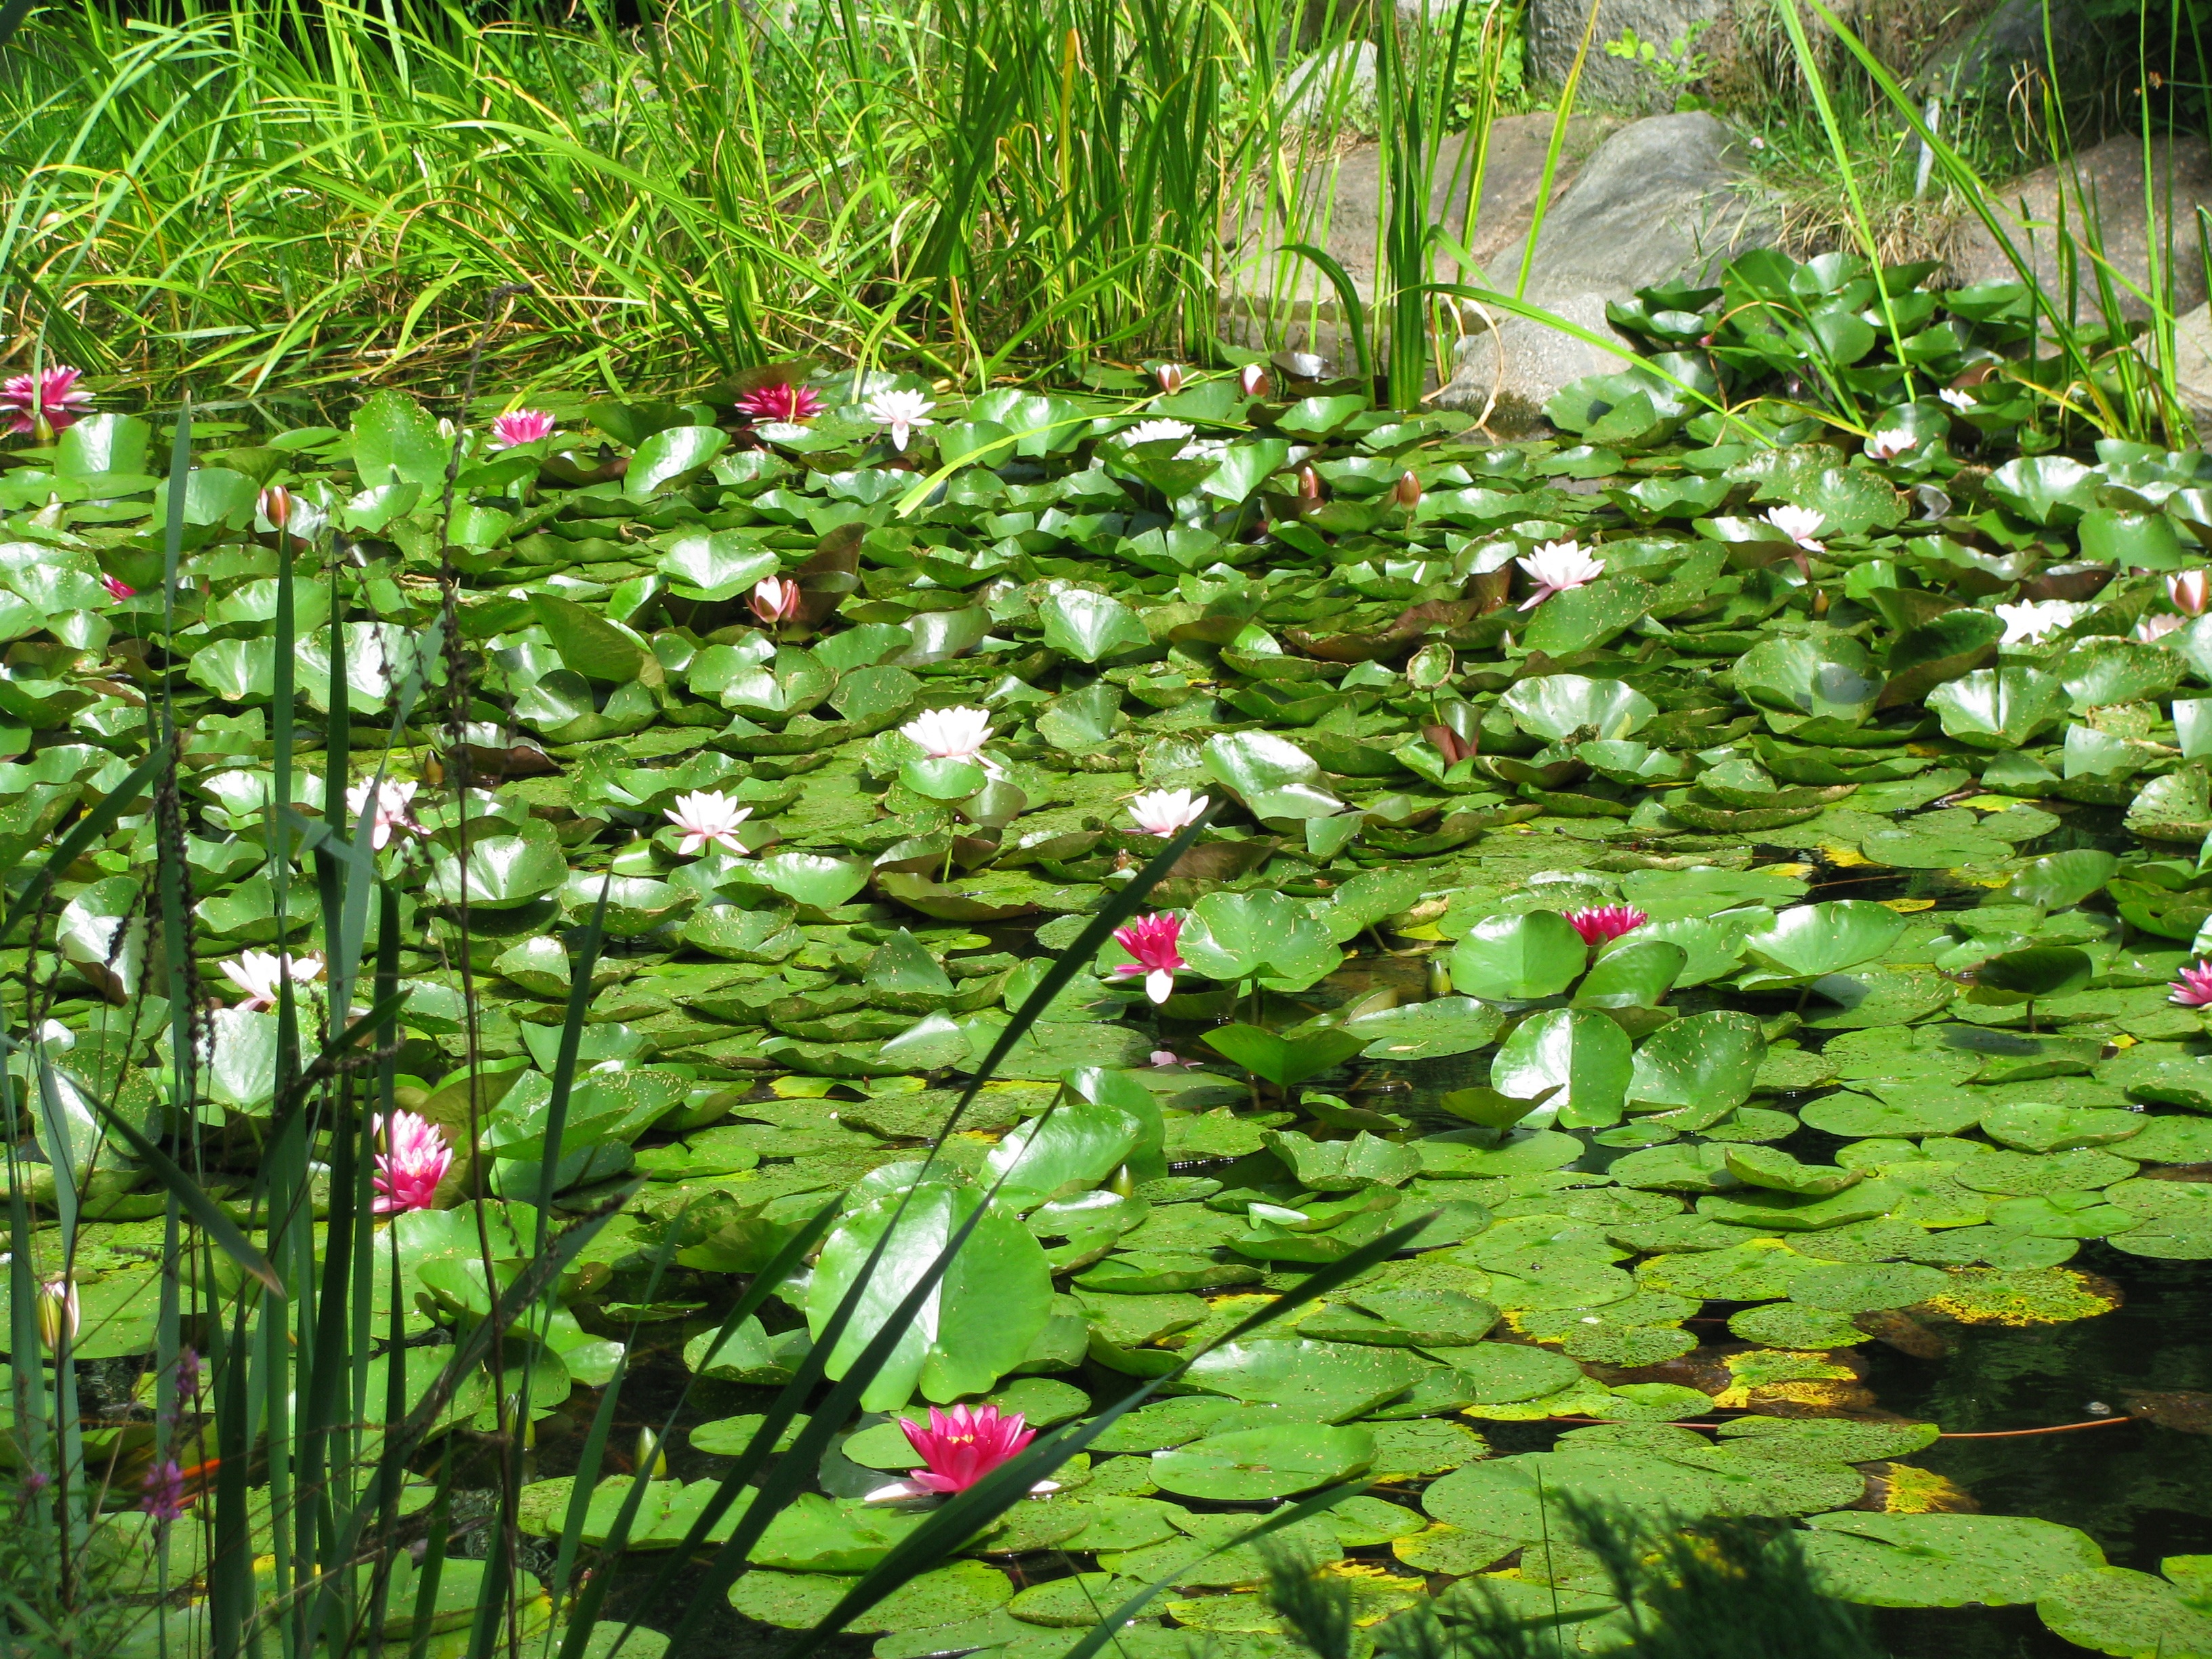
water, plant, lawn, leaf, flower, pond, foliage, green, produce, botany, garden, aquatic plant, flora, wildflower, flowers, lichen, poland, flowering plant, land plant